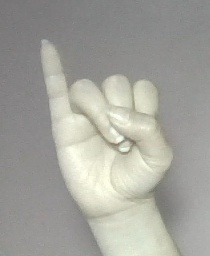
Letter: meem